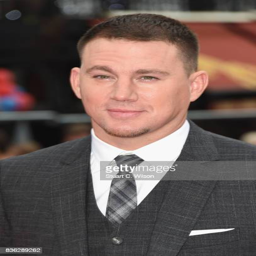
actor arriving at the premiere held